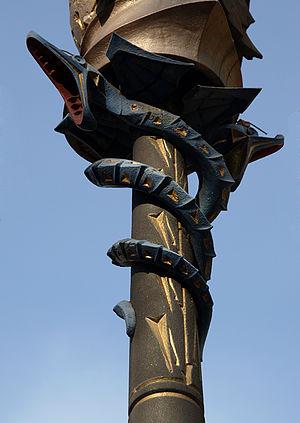
Les lampadaires de la place royale de Barcelone sont l’œuvre de l'architecte moderniste catalan Antoni Gaudí.